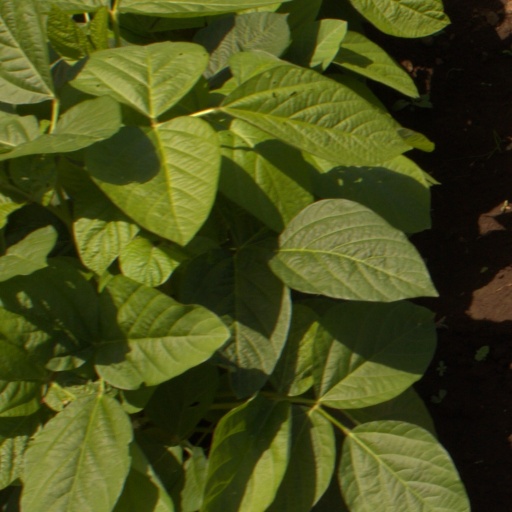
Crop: soybean